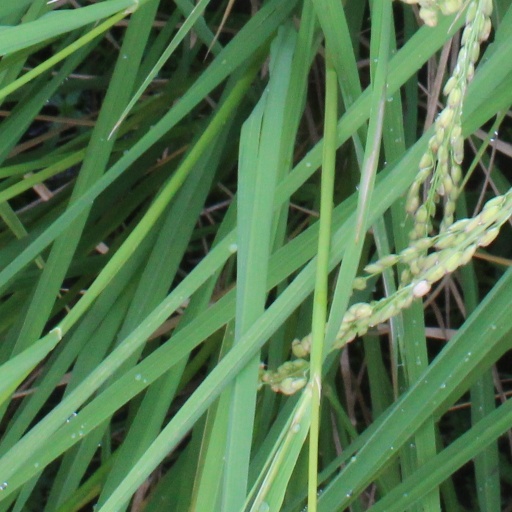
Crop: rice